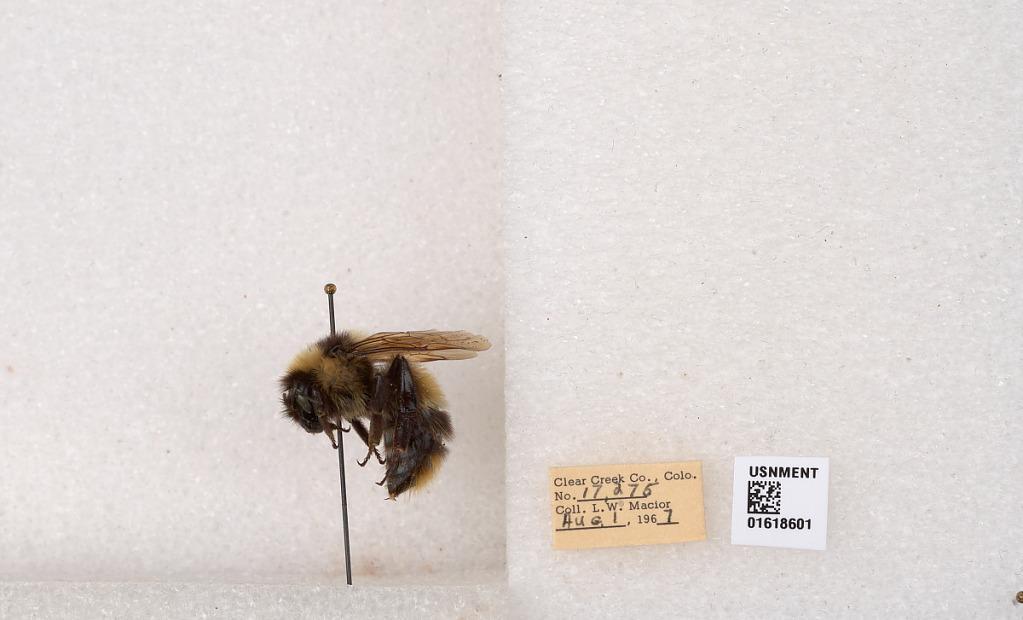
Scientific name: Bombus kirbyellus
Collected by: L. Macior
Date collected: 1967-8-1
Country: United States
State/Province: Colorado
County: Clear Creek
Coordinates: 39.6891, -105.644